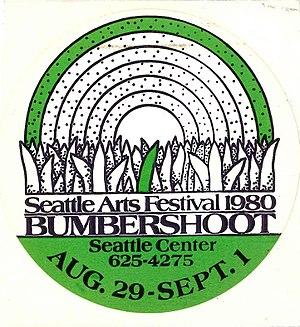
Bumbershoot est un festival international et annuel de musique et d'arts qui se tient au Seattle Center, dans la ville de Seattle, État de Washington. C'est un des plus grands festivals de ce genre en Amérique du Nord. Il a lieu chaque année pendant le weekend du Labor Day. Il est créé en 1971, sous le nom de « Mayor’s Arts Festival » et « Festival 71 ». Il ne prend son nom actuel qu'en 1973.